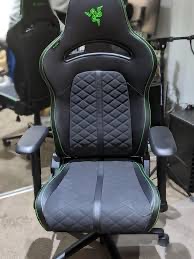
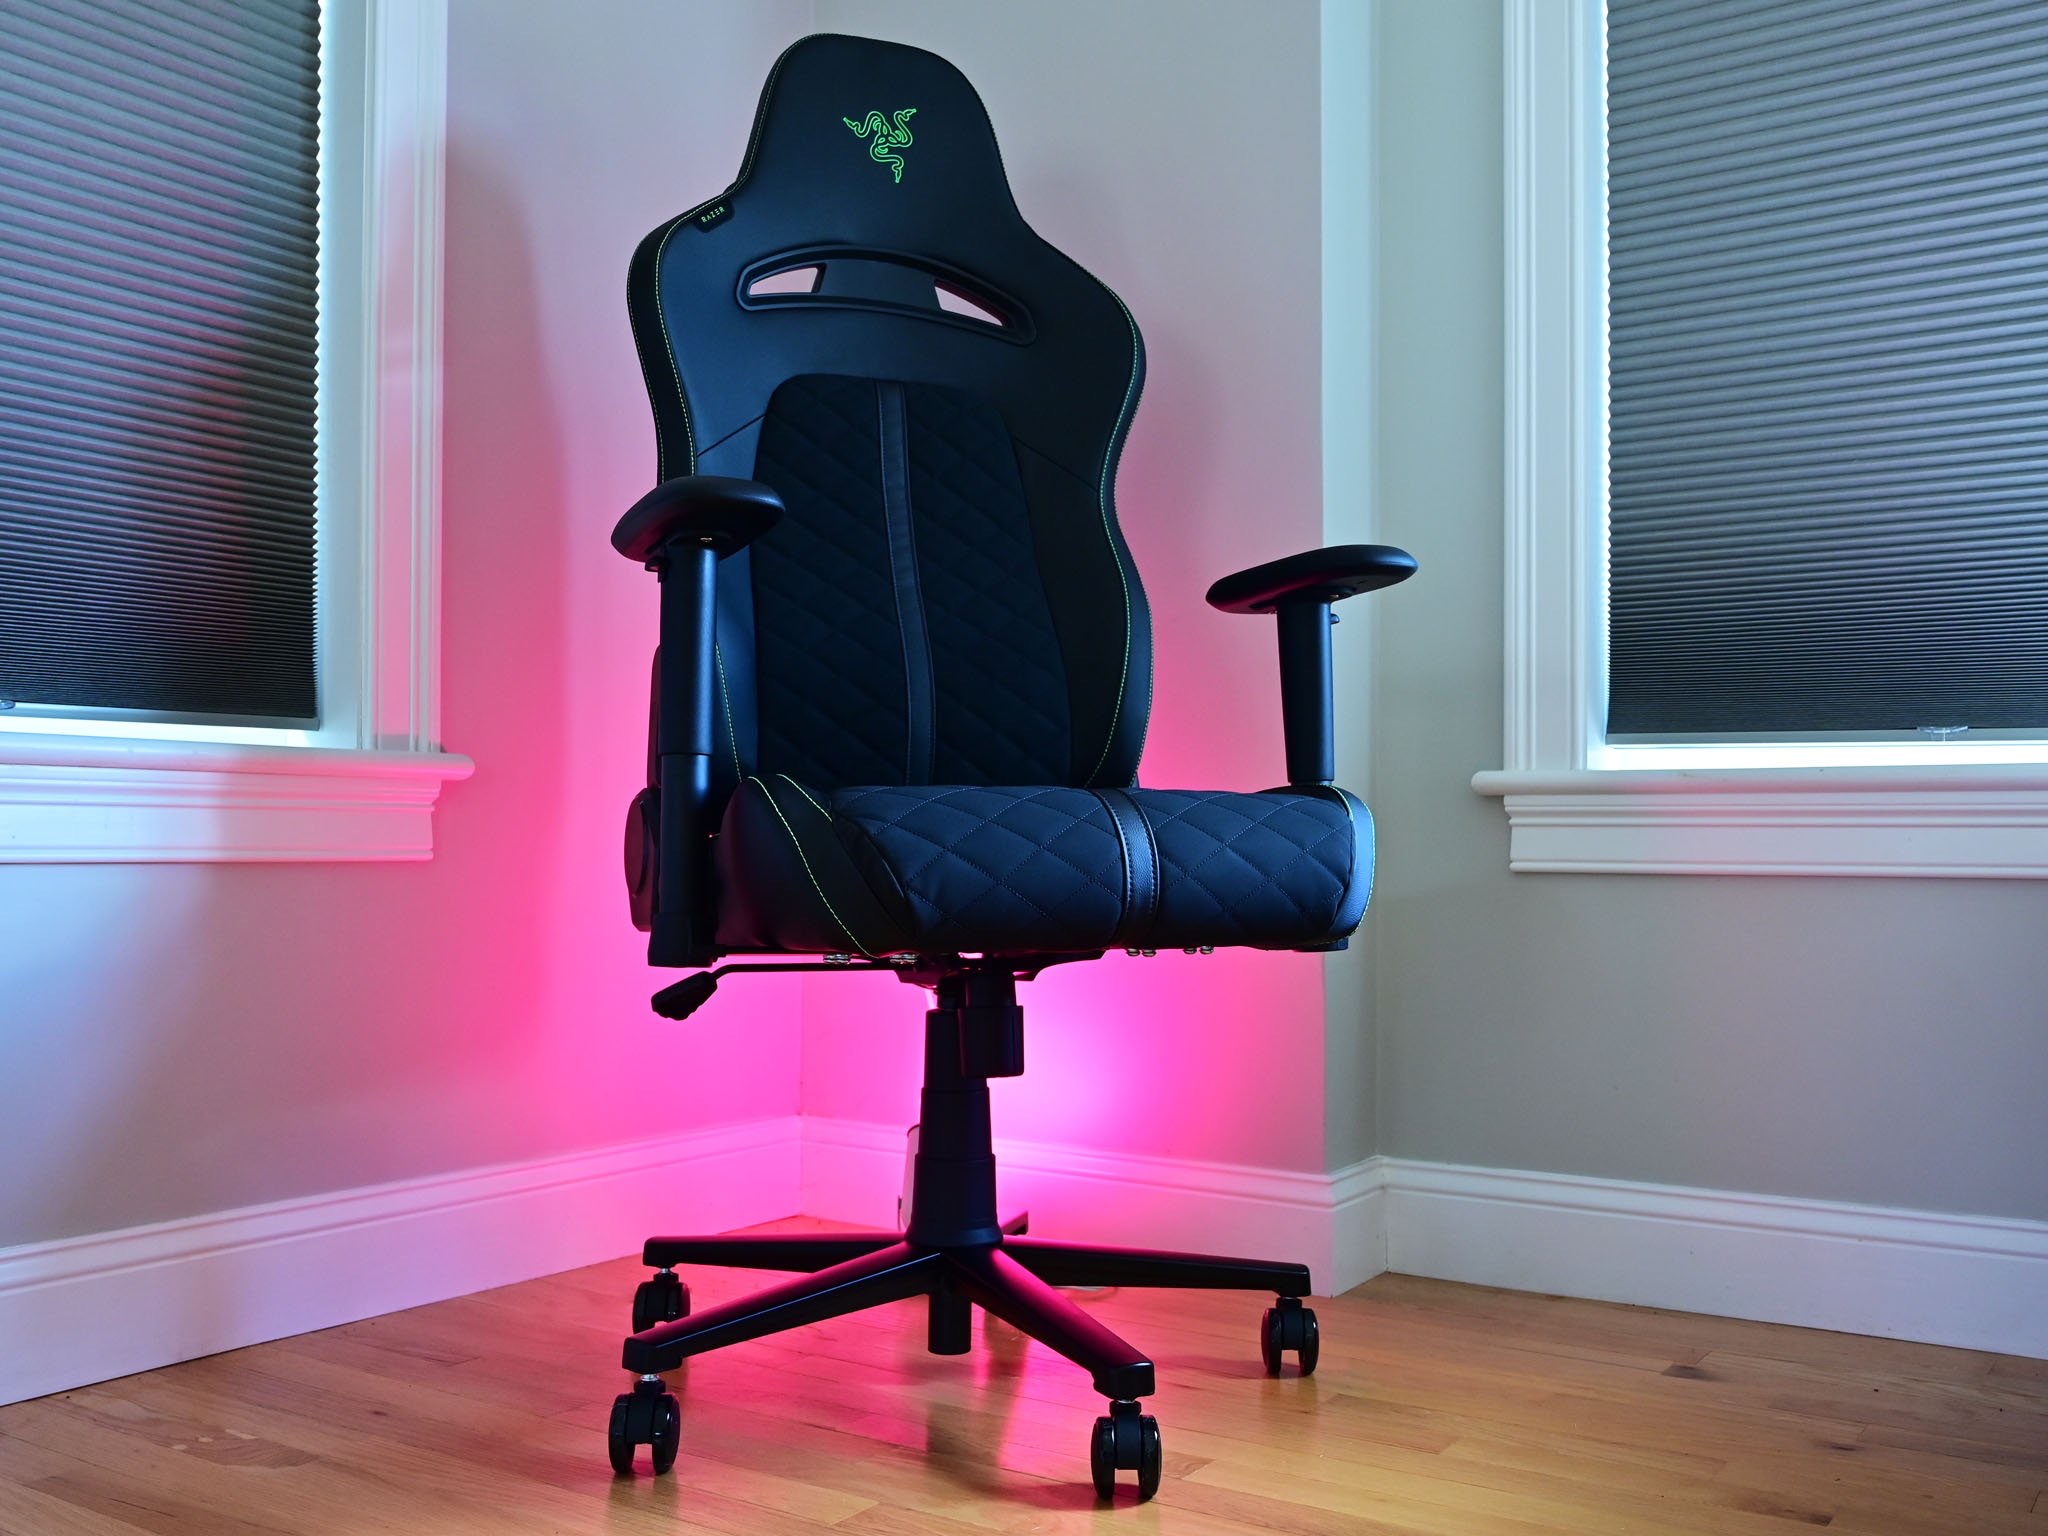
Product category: items_chair
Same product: yes